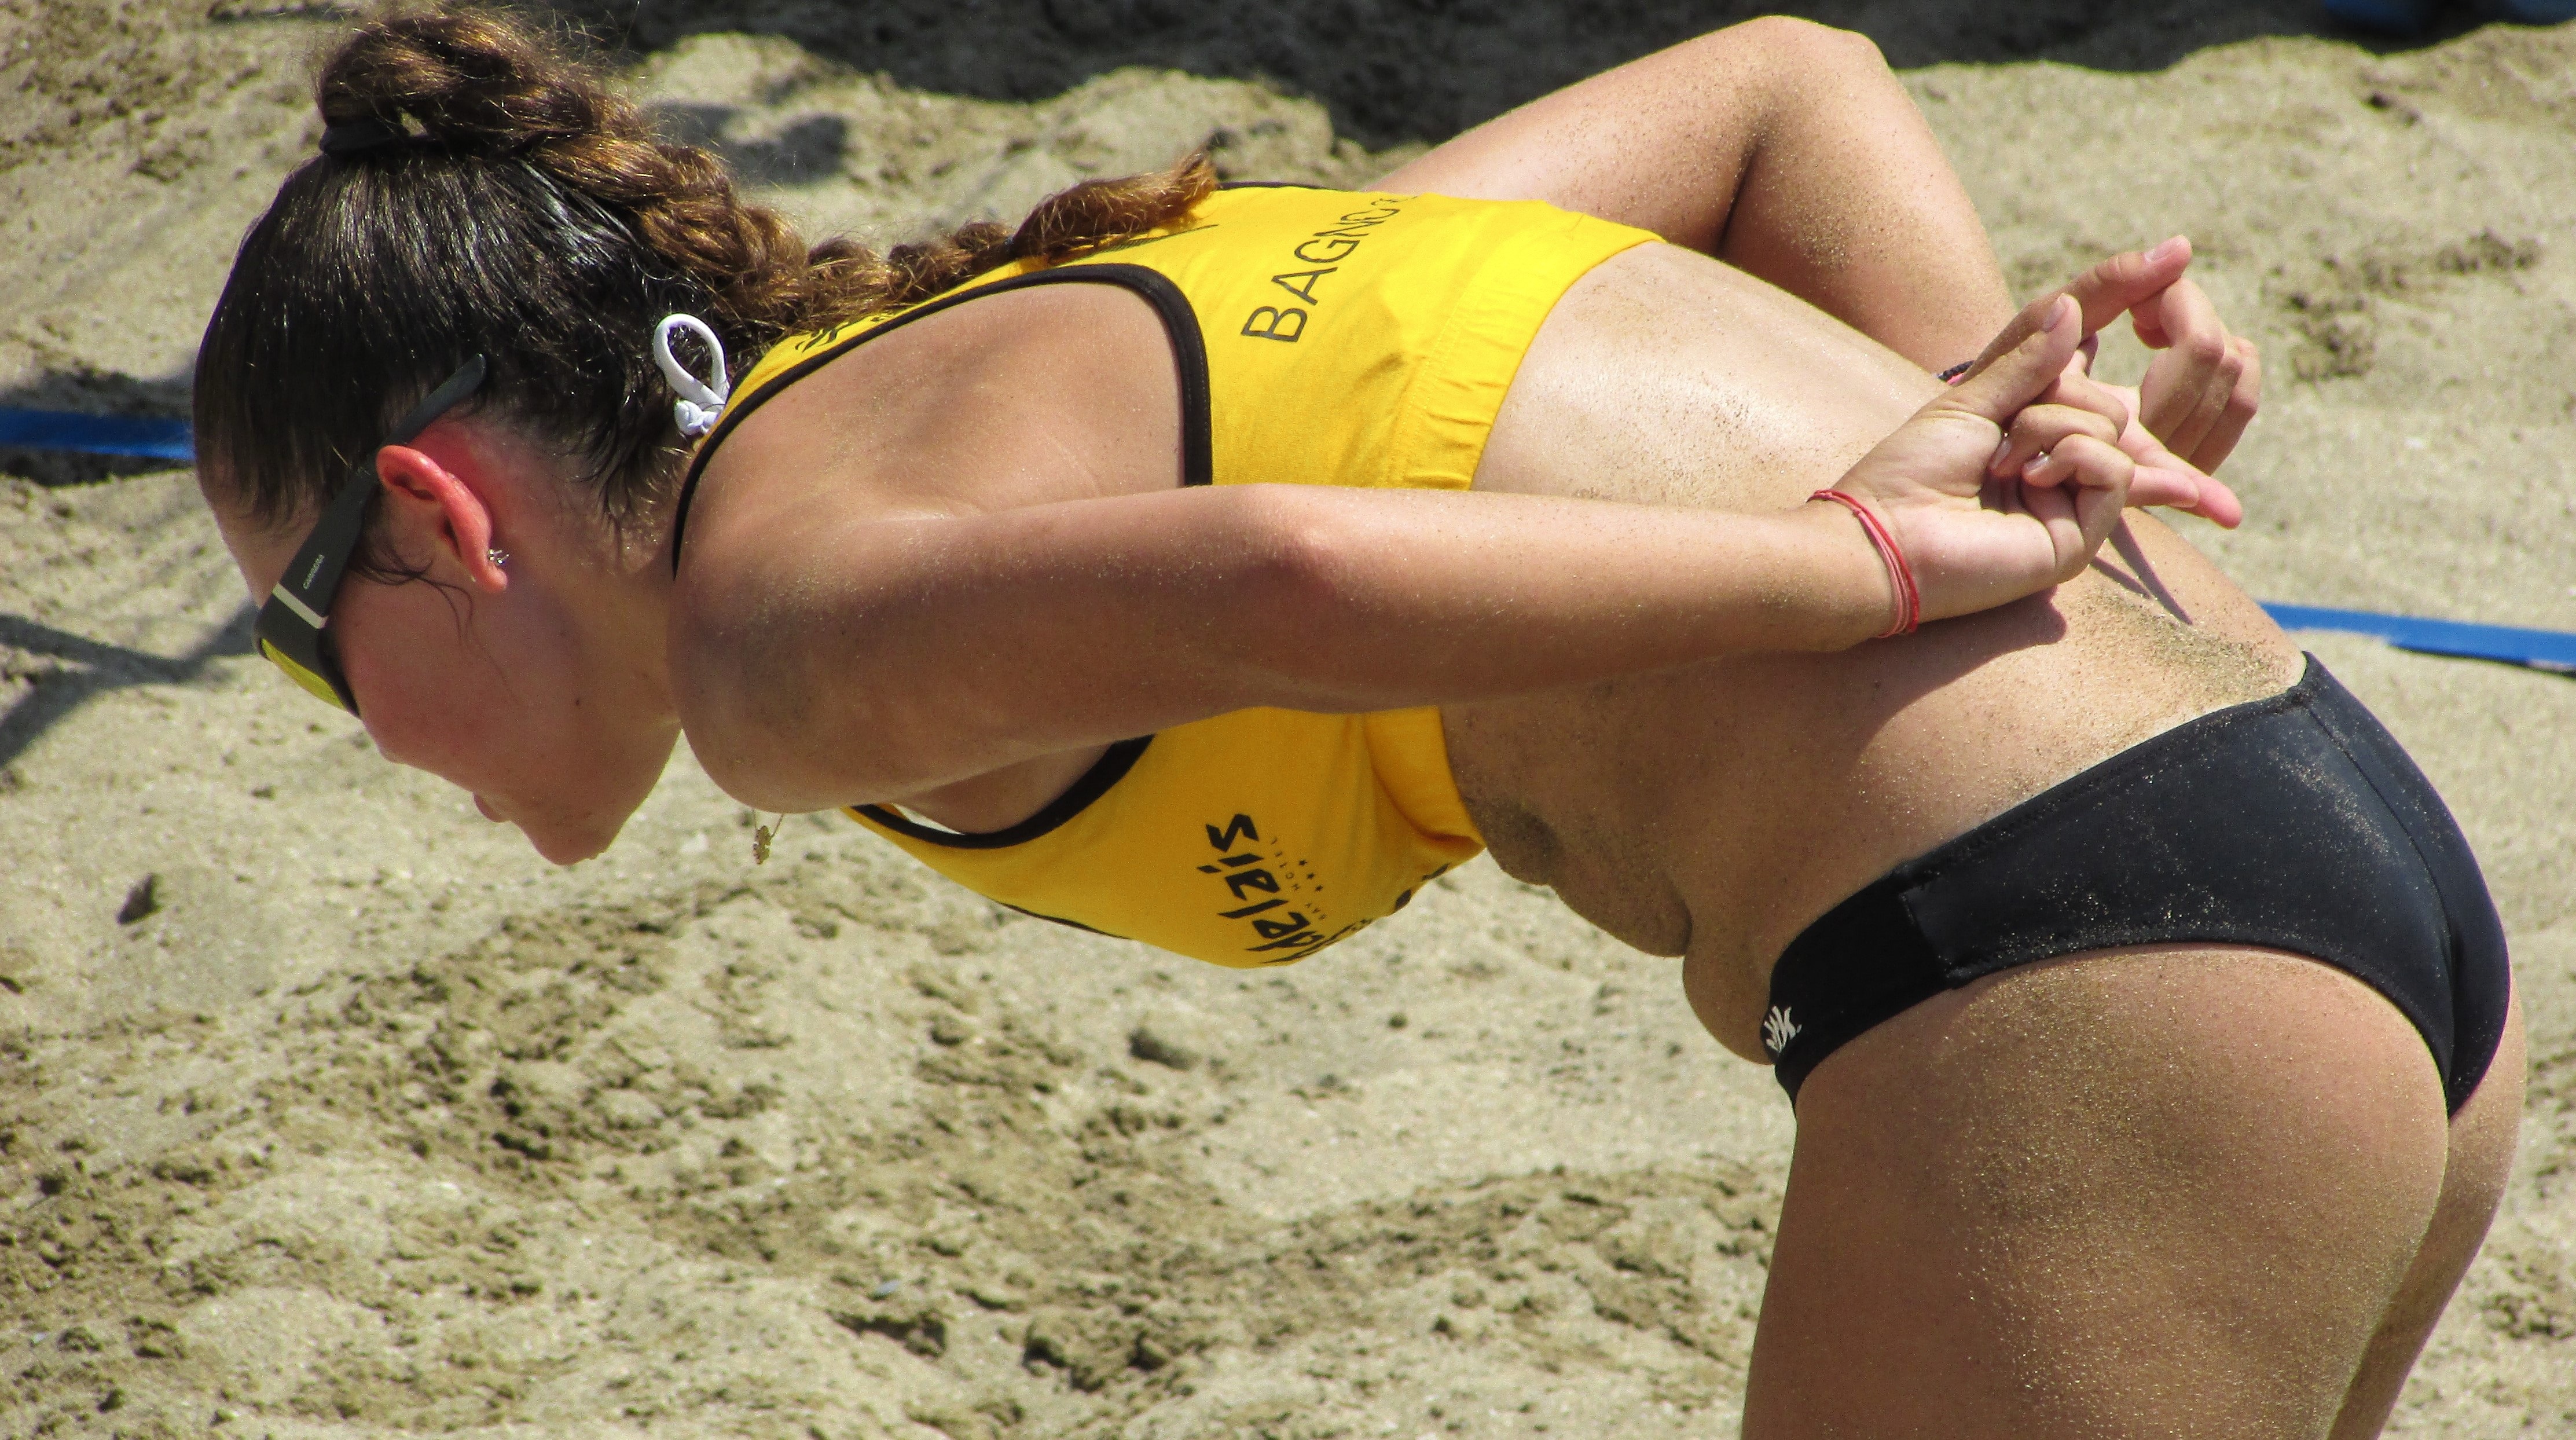
sand, girl, woman, sport, summer, female, sign, young, fitness, sports, athlete, active, volleyball, ball game, beach volleyball, team sport, volley, beach volley, attacking plan, rugby football, rugby union, ball over a net games